Sopdet

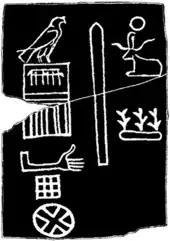
The tablet's engravings were believed to discuss the bull-formed Sopdet.

During the early period of Egyptian civilization, the heliacal rising of the bright star preceded the usual annual flooding of the Nile. It was therefore apparently used for the solar civil calendar which largely superseded the original lunar calendar in the 3rdmillenniumBC. Despite the wandering nature of the Egyptian calendar, the erratic timing of the flood from year to year, and the slow procession of Sirius within the solar year, Sopdet continued to remain central to cultural depictions of the year and to celebrations of Wep Renpet, the Egyptian New Year. She was also venerated as a goddess of the fertility brought to the soil by the flooding.